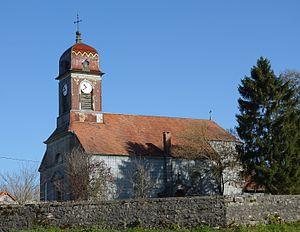
église à clocher comtois de Chapois (Jura) - date
Chapois est une commune française située dans le département du Jura en région Bourgogne-Franche-Comté. Elle fait partie de la Communauté de communes Champagnole Porte du Haut-Jura.